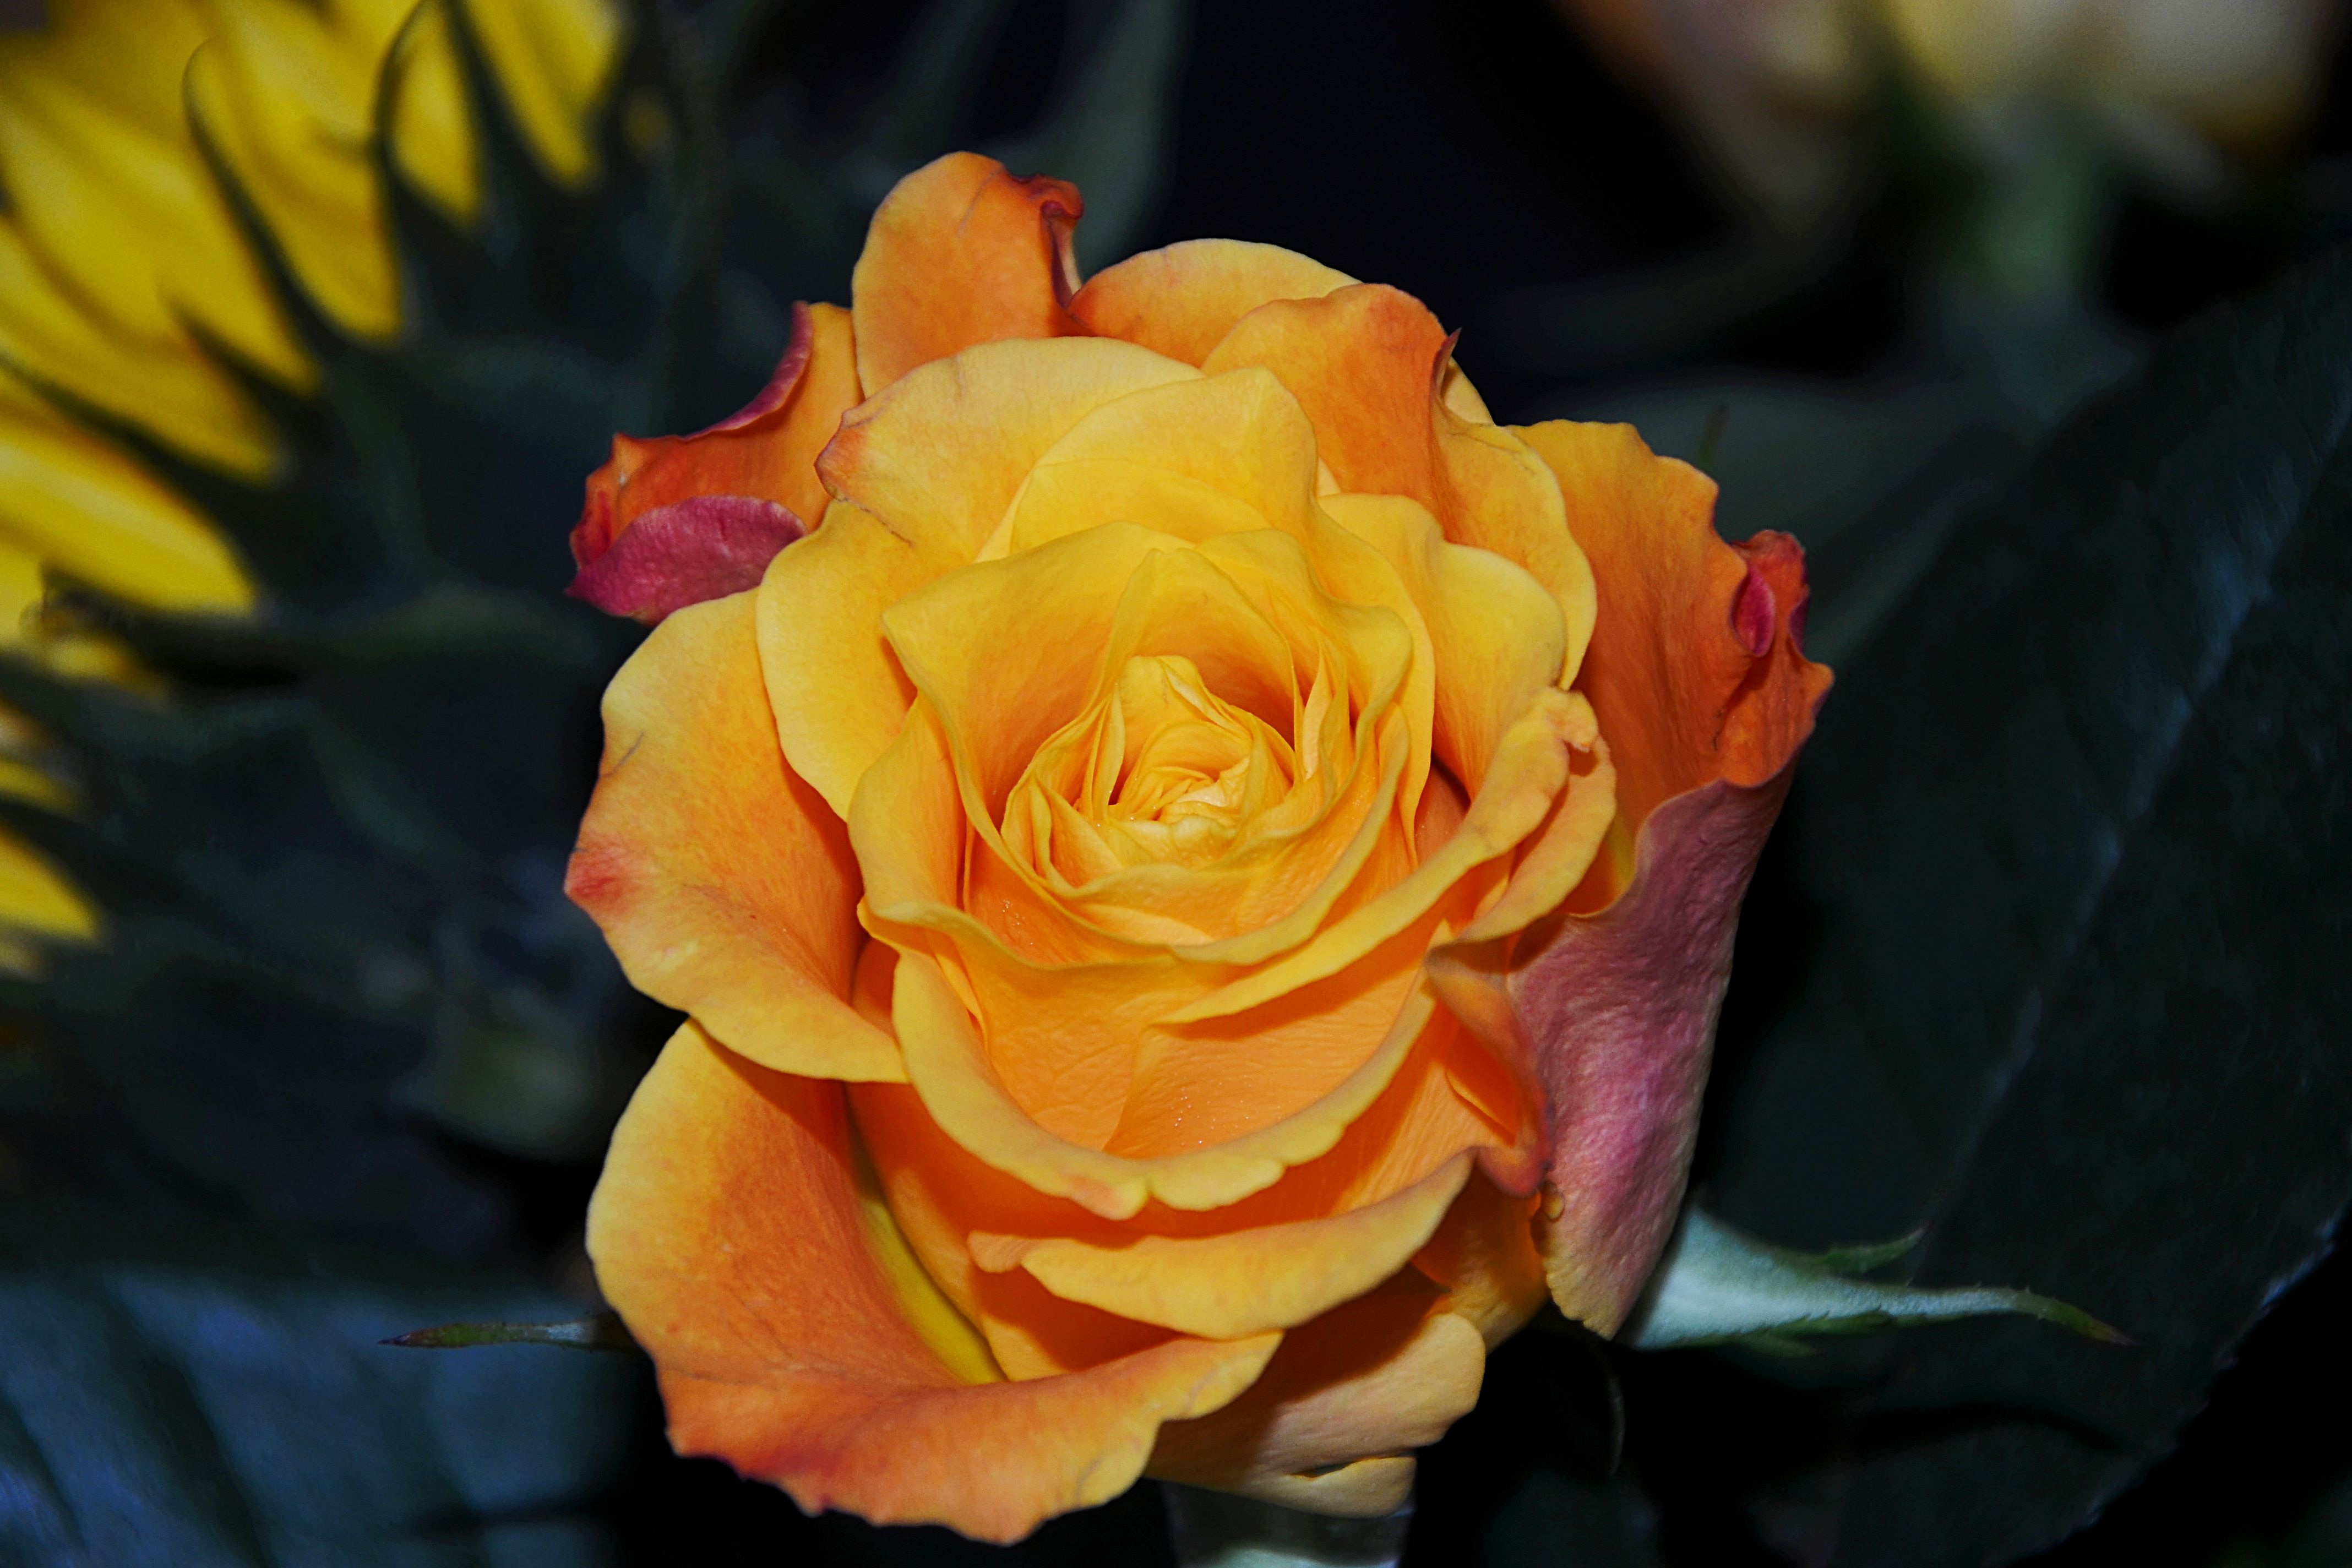
blossom, plant, flower, petal, bloom, rose, yellow, flora, floribunda, macro photography, flowering plant, garden roses, rose family, orange rose, plant stem, land plant, rose order, austrian briar